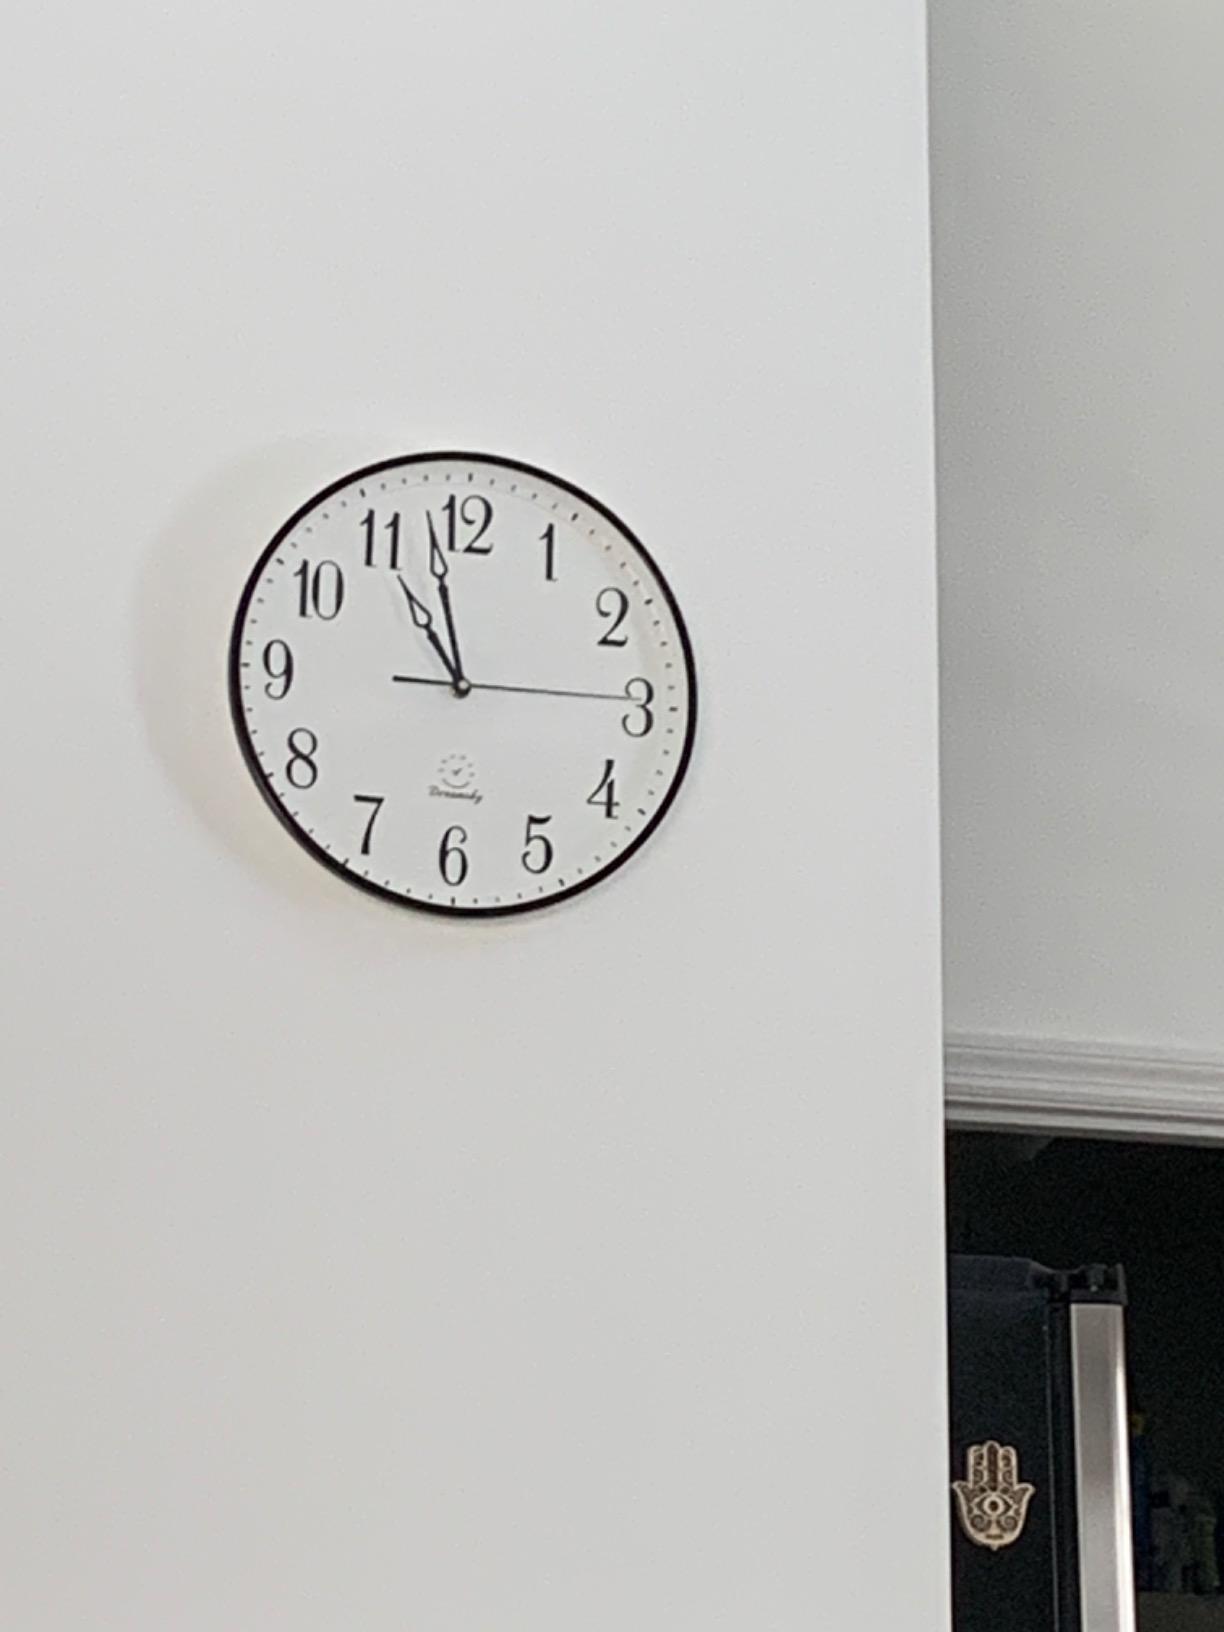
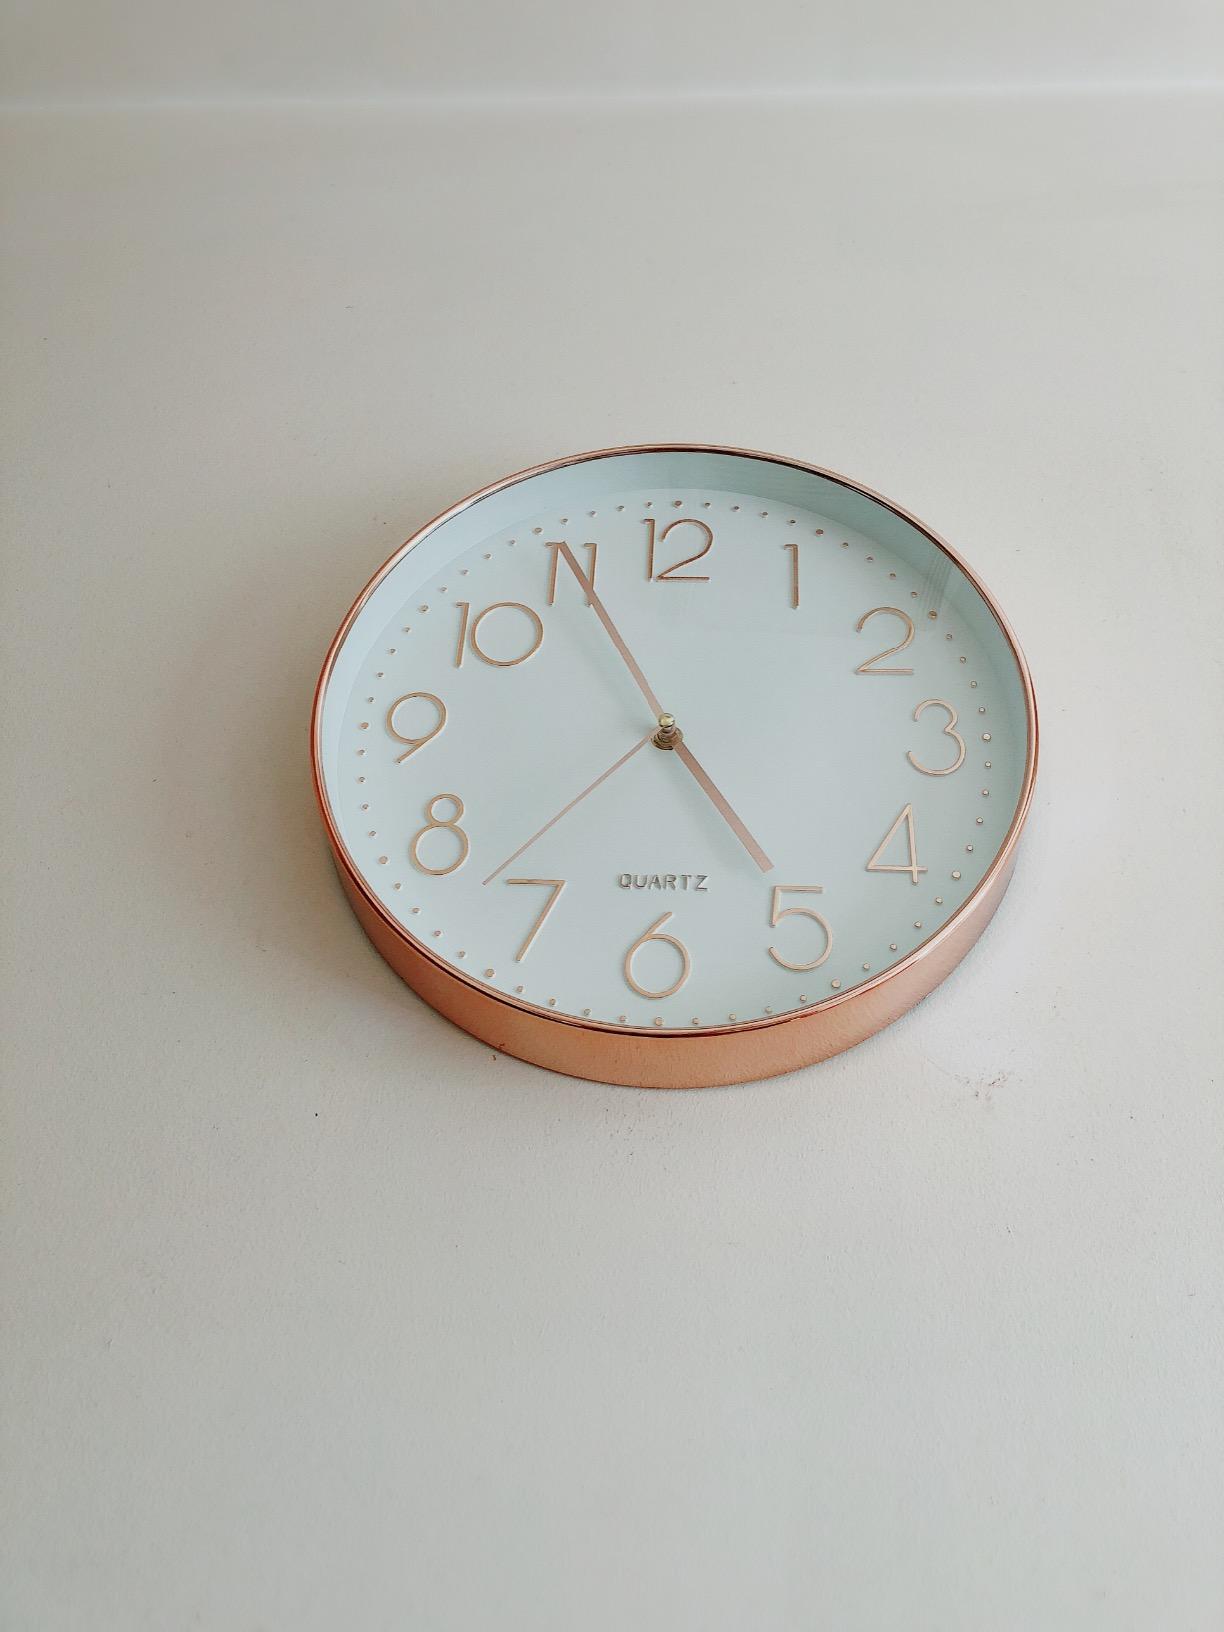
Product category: clock
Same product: no